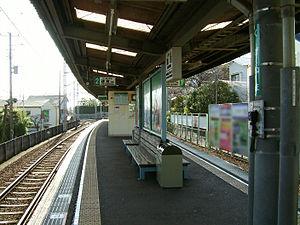
Le chemin de fer électrique d’Enoshima, souvent abrégé Enoden est un chemin de fer situé dans la préfecture de Kanagawa, au sud de l’agglomération du Grand Tōkyō. Il est exploité par la compagnie Enoshima Electric Railway Co., Ltd., qui fait partie du groupe Odakyū.